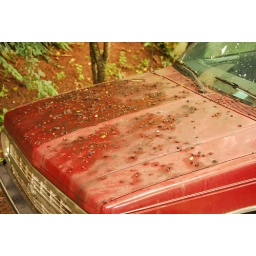
Parked my poor truck underneath the mulberry &amp;quot;tree&amp;quot; in my back yard. With a side of bird poop on the window!